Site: brandenburg
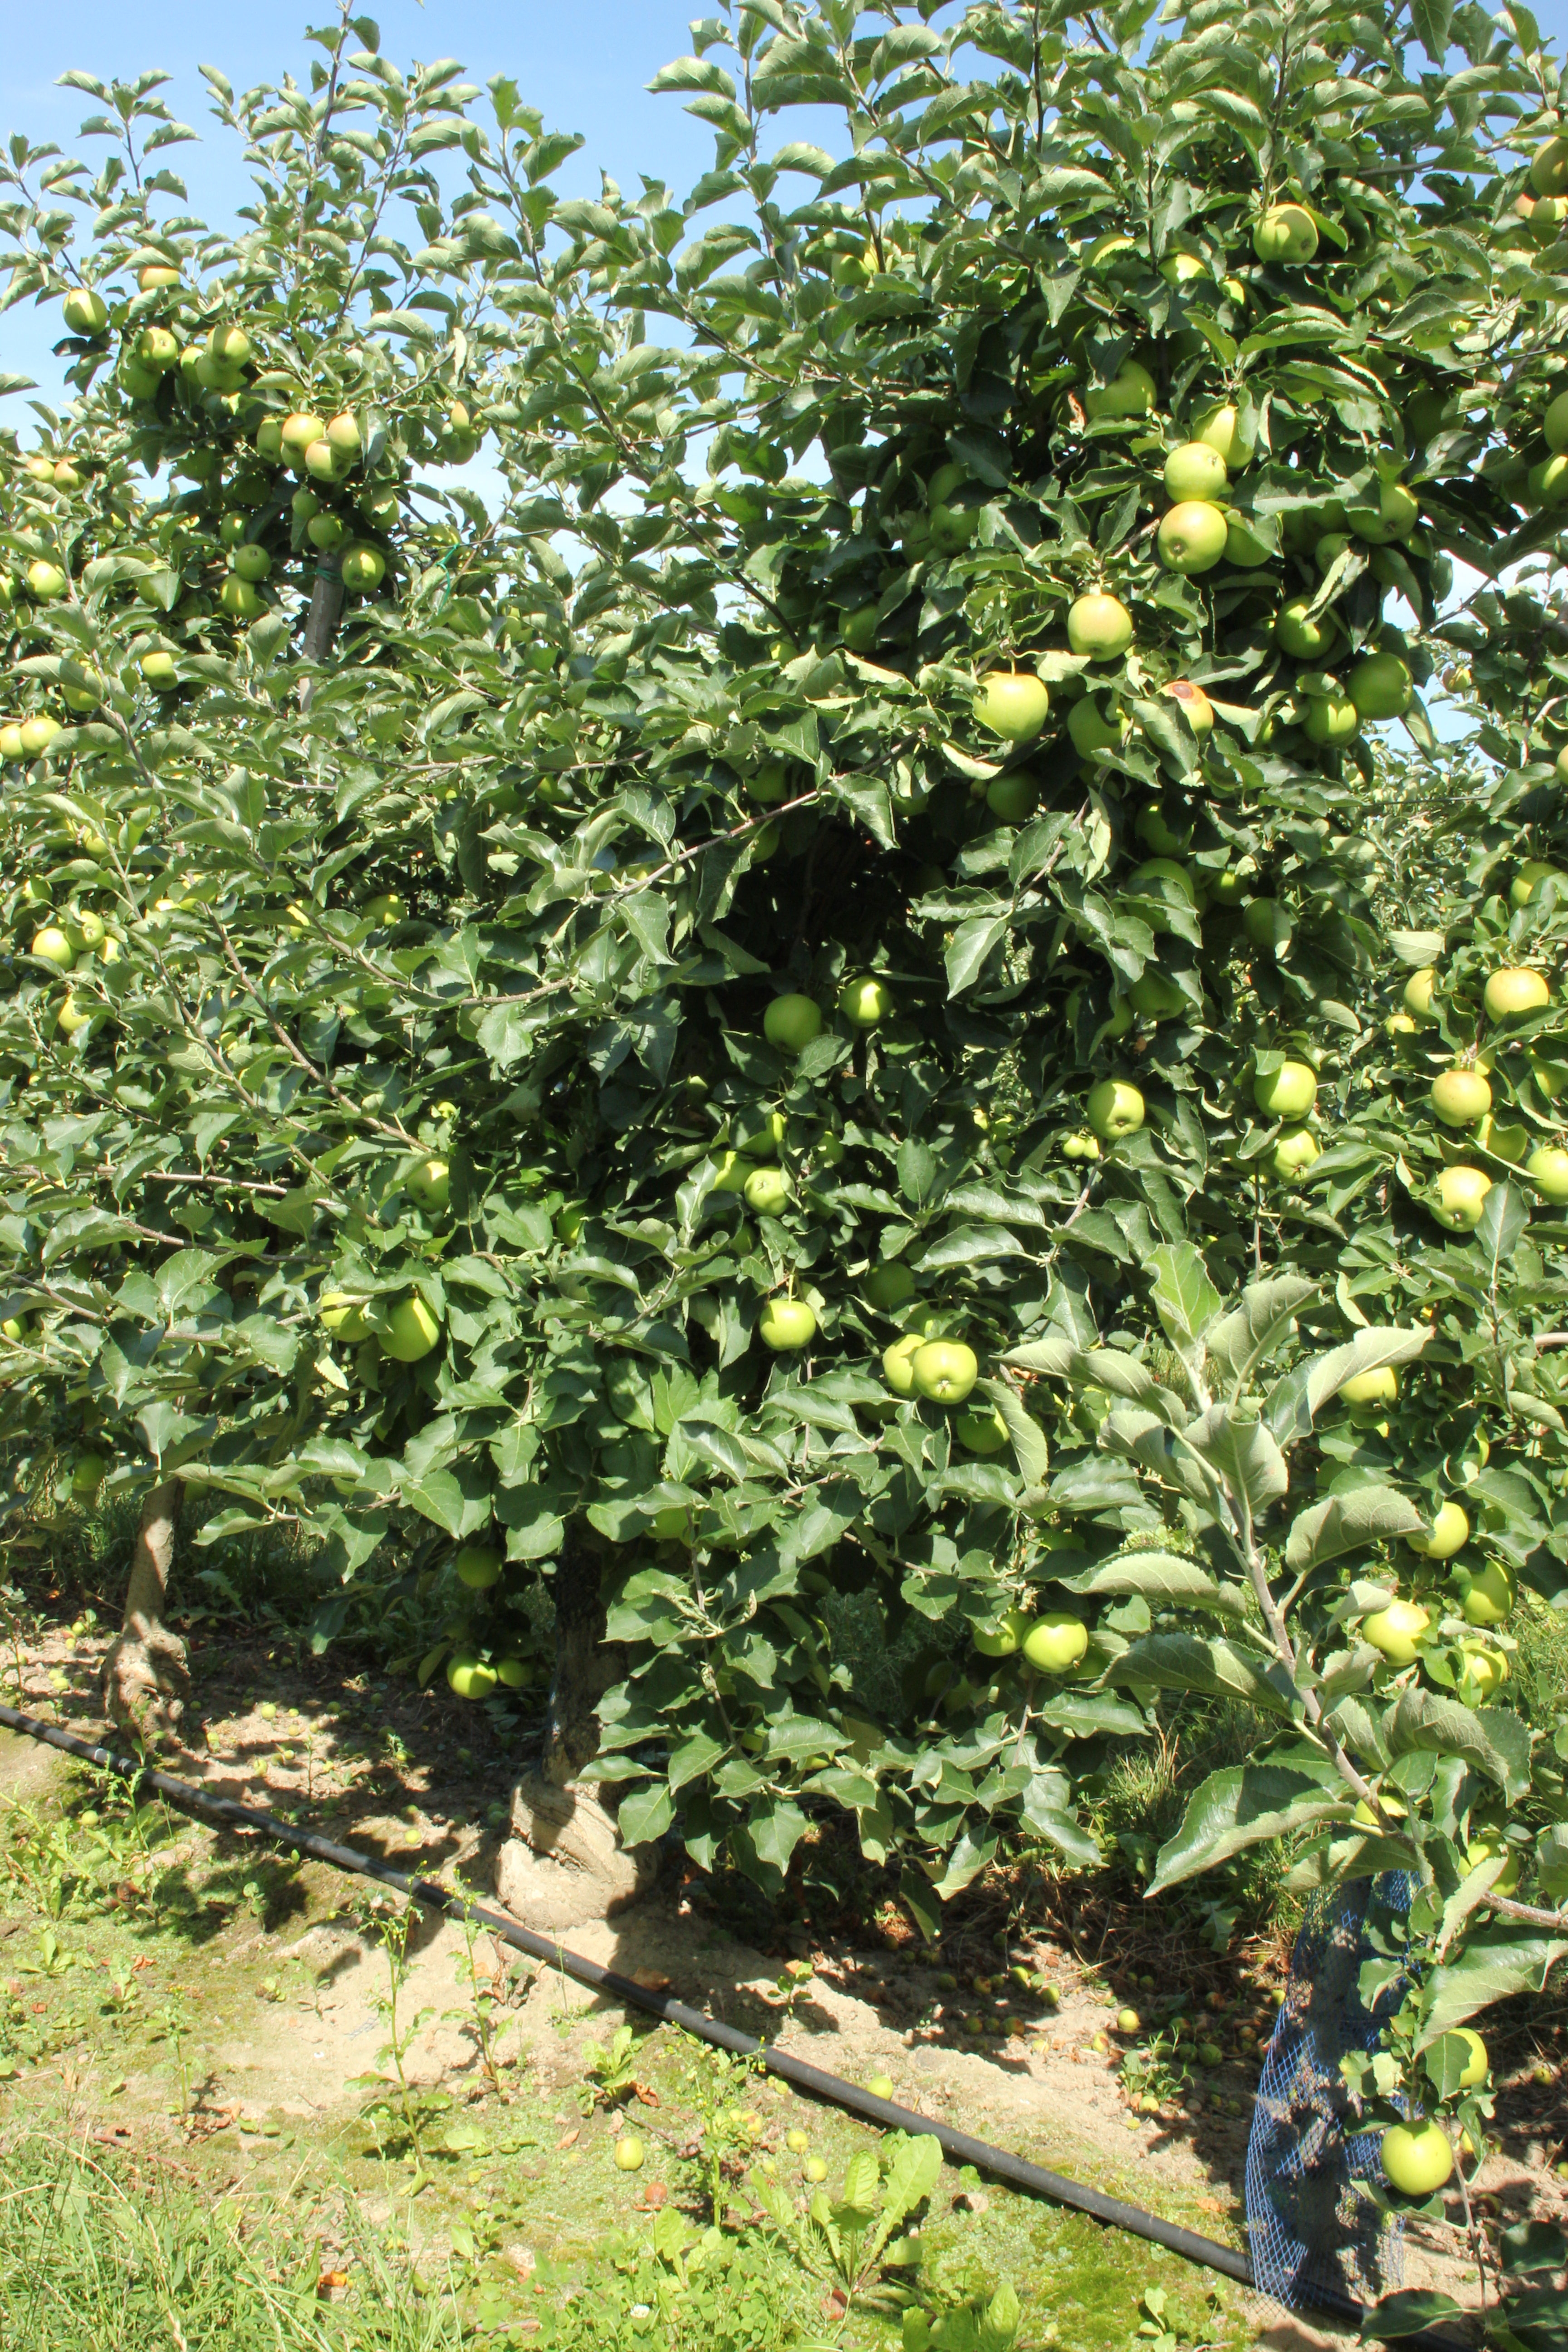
Growth stage (BBCH 77): Development of fruit